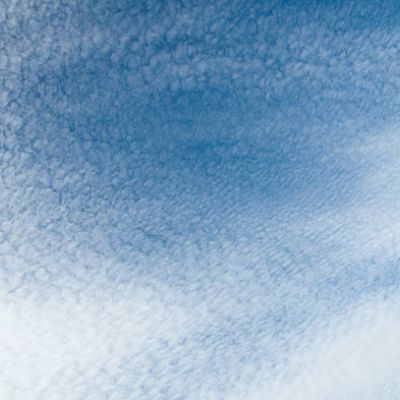
Cloud type: Cirrocumulus (Cc)